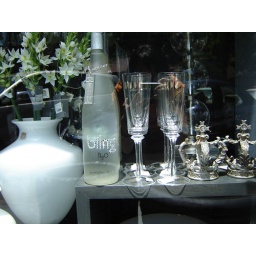
Limited edition spring water window display in Delhi